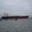
Label: ship